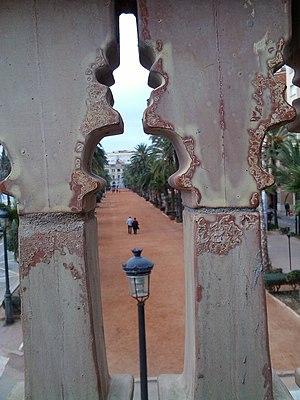
Le musée de la mer de Lloret de Mar se trouve dans le bâtiment Can Garriga, une maison d'« indiano » de Lloret de Mar.